Justin Cobb

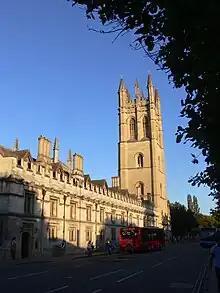
Magdalen College, where Cobb was a demy

Justin Cobb was a demy at Magdalen College, Oxford, from where he graduated in 1982. He moved to London as a senior house officer in 1984, and completed his junior surgical training before rotating through orthopaedic firms at St Thomas', The Middlesex and the RNOH, including working for Sir Rodney Sweetnam in 1985. At the RNOH, as orthopaedic registrar, his work with Gordon Blunn and Peter Walker in the Biomedical Engineering Unit, led to being awarded the Hunterian Professorship. He completed his master's in 1991 with a thesis titled "Prognostic factors in operable osteosarcoma".